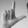
ASL letter: L